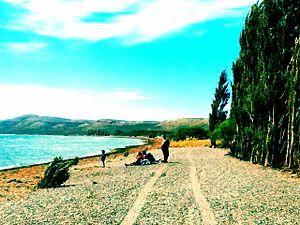
Le lac Musters est un lac situé en Patagonie argentine, au sud de la province de Chubut, et constitue avec le Lac Colhué Huapi le segment terminal du bassin endoréique du Río Senguerr.